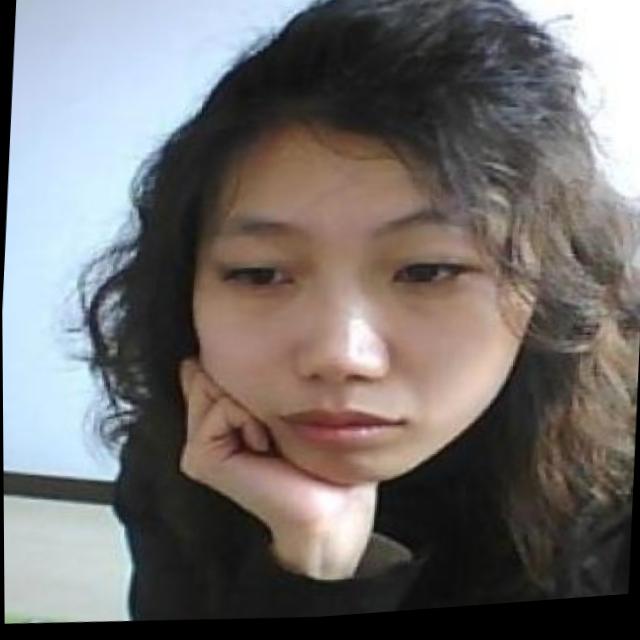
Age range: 21-44